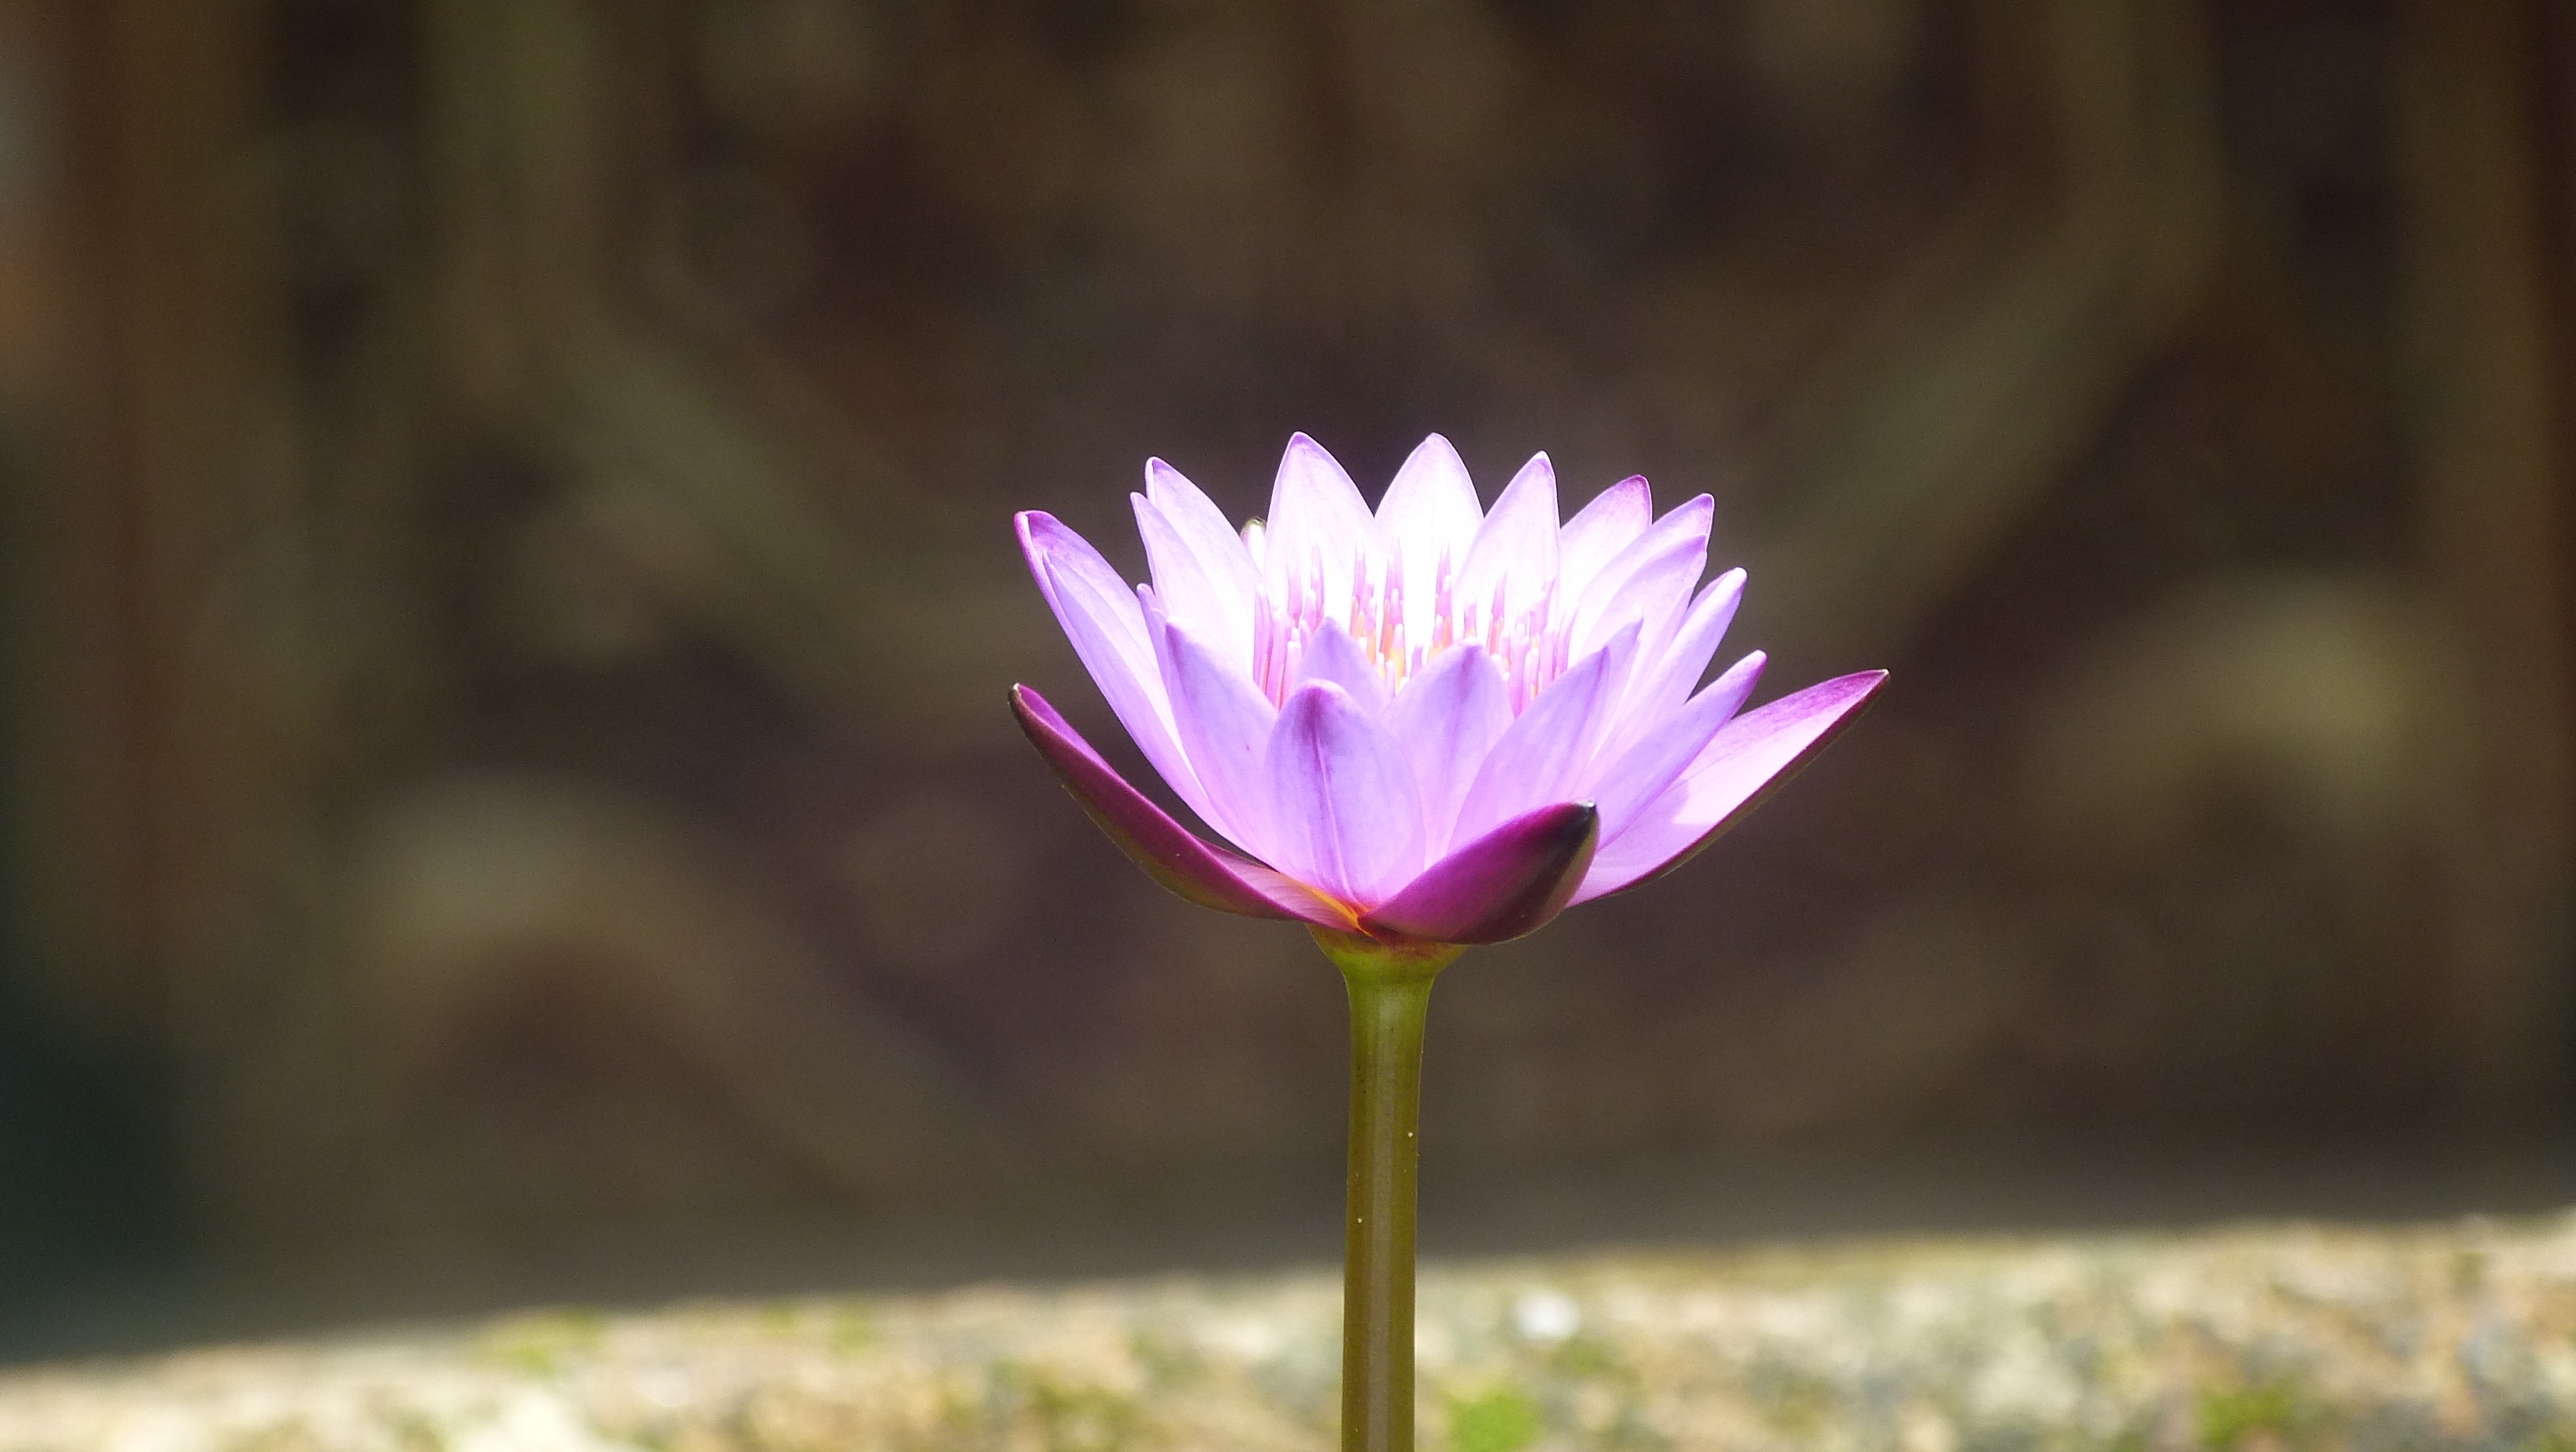
water, nature, blossom, light, plant, photography, leaf, flower, petal, bloom, lake, daisy, tropical, calm, botany, aquatic, flora, water lily, wildflower, close up, lotus, lily, spirit, macro photography, flowering plant, plant stem, land plant